Roger Hadfield Ogden Honors College

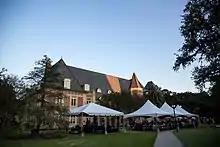
The French House on the 50th Anniversary Celebration of Honors education at LSU in 2017.

Honors education at LSU began in 1967 when professors Charles Bigger and Edward Henderson coordinated and developed a series of team-taught collaborative courses that remain the academic core of the Honors curriculum at LSU. In 1992, the LSU Board of Supervisors approved the transformation of the honors program at the University into the LSU Honors College. Bill Seay served as the College's first and only dean until 2003 when Nancy Clark assumed the role. The third and current dean is Dr. Jonathan H. Earle, who joined the university in 2014. The Honors College was initially located in the Old President's House on Highland Road. Comprising the French House, the Laville Honors House residence hall, and the 459 Dining Commons, this complete "campus within a campus" distinguishes the Ogden Honors College as one of the few honors institutions in the country with a dedicated campus specifically for the honors student body.